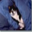
Label: cat